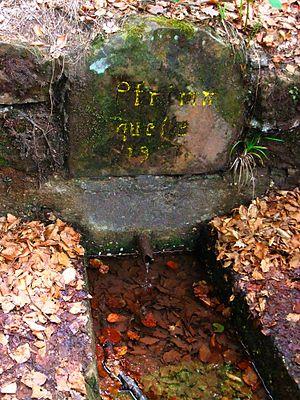
La Pfrimm est un affluent de 42,7 km de long, localisé à l'ouest du Rhin en Rhénanie-Palatinat.